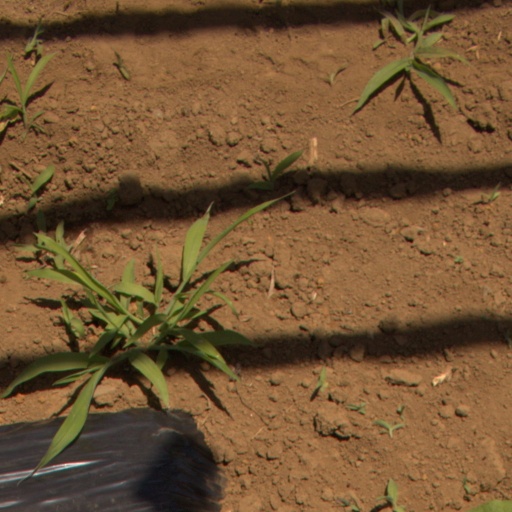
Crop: Jerusalem artichoke